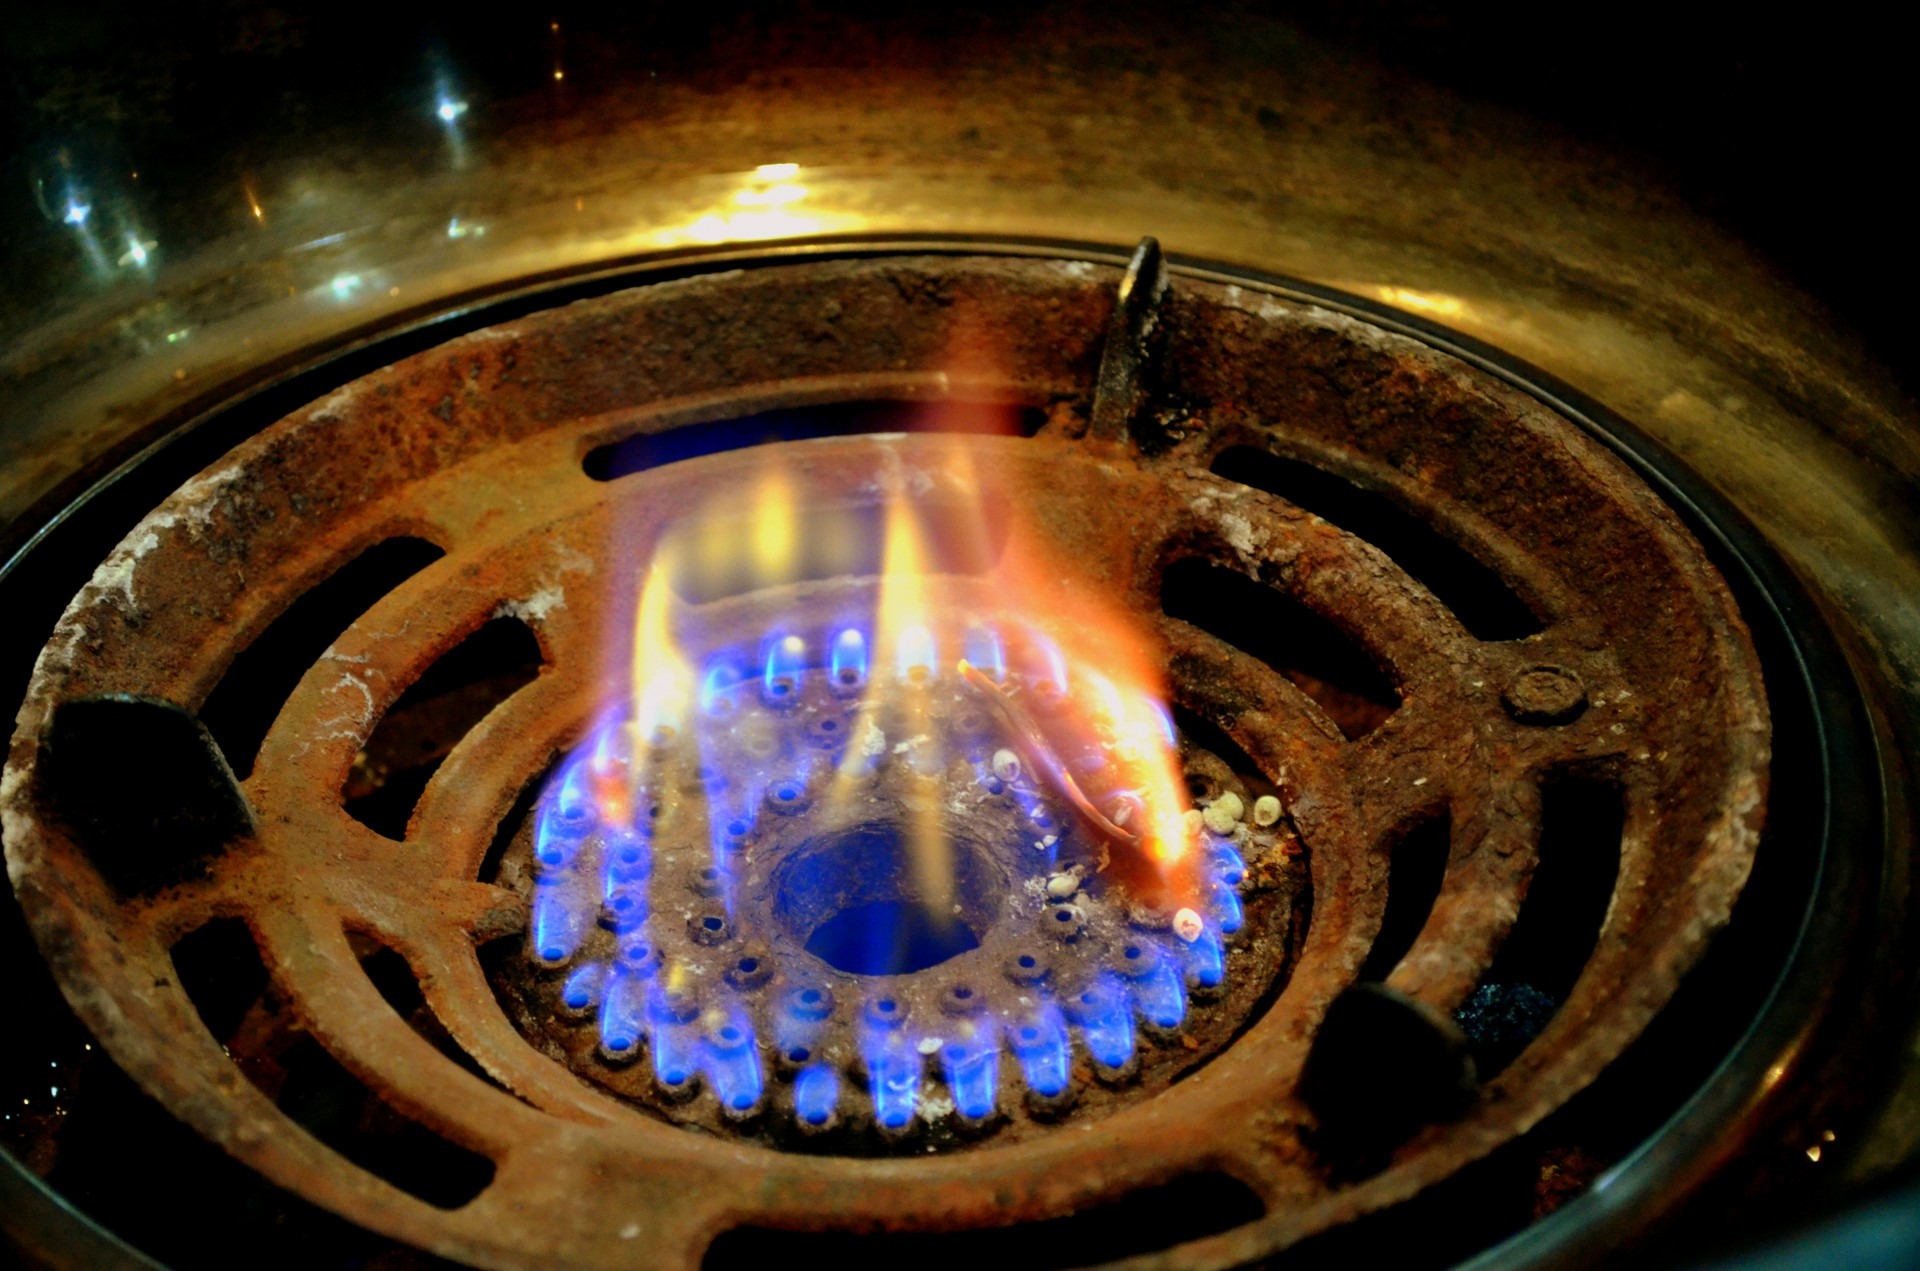
wheel, cooking, flame, fire, circle, cook, outer space, gas flame, gas burner